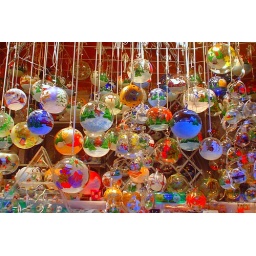
Beautiful glass baubles on a market stall in Germany at the christmas markets.